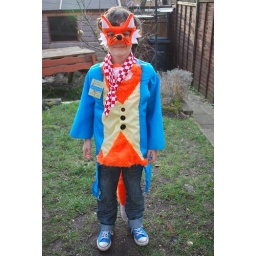
My little Noah! He was very proud in his home made costume! He makes a super cute fox too!